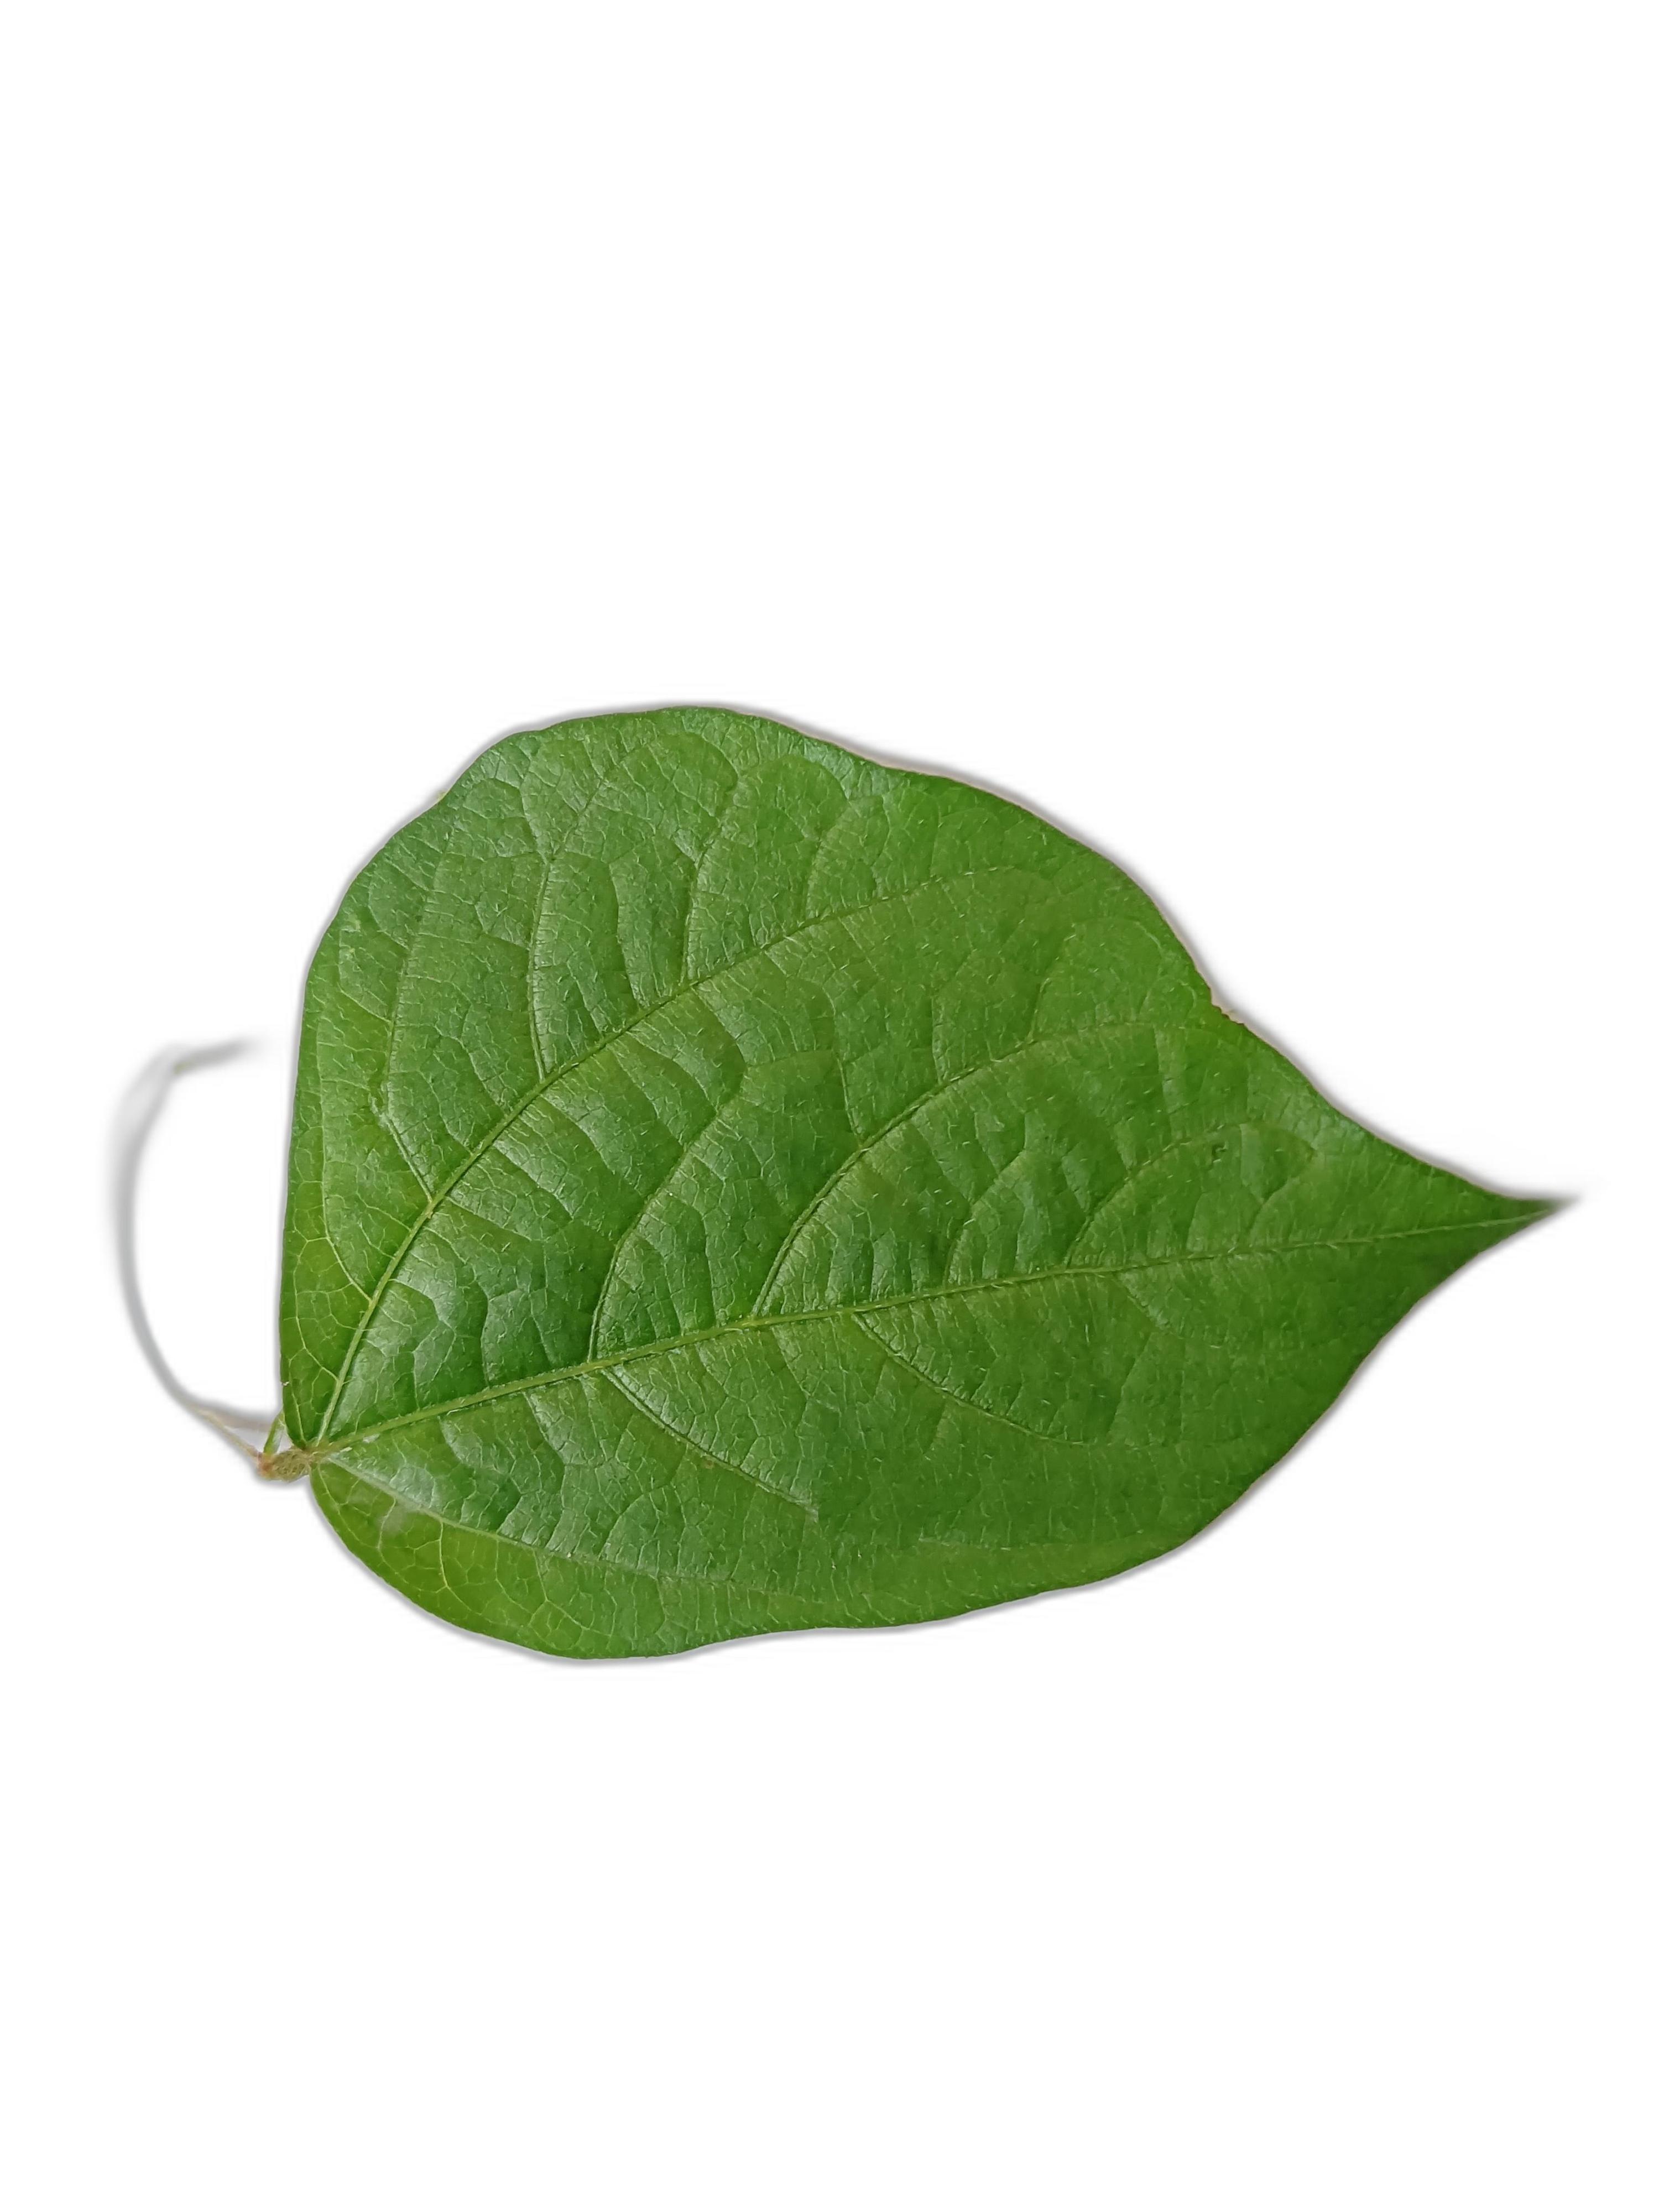
Label: Healthy